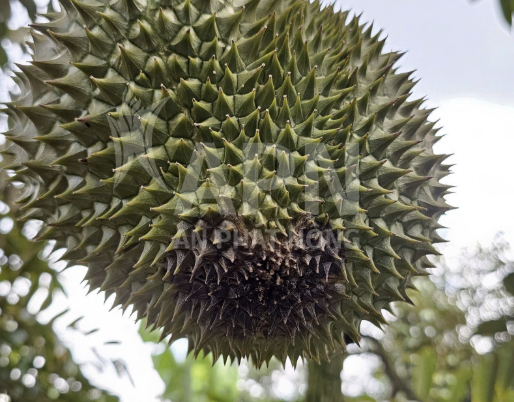
Label: fruit_rot